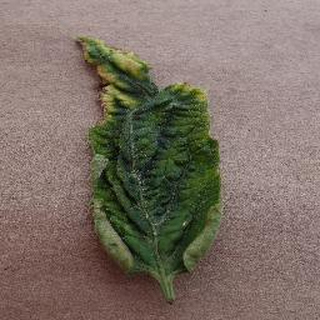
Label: tomato_yellow_leaf_curl_virus